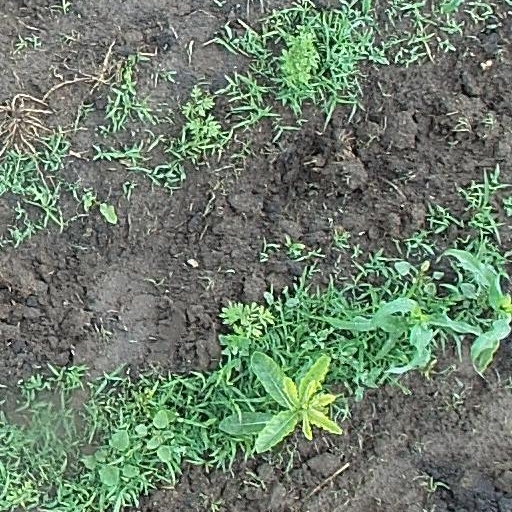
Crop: maize; corn